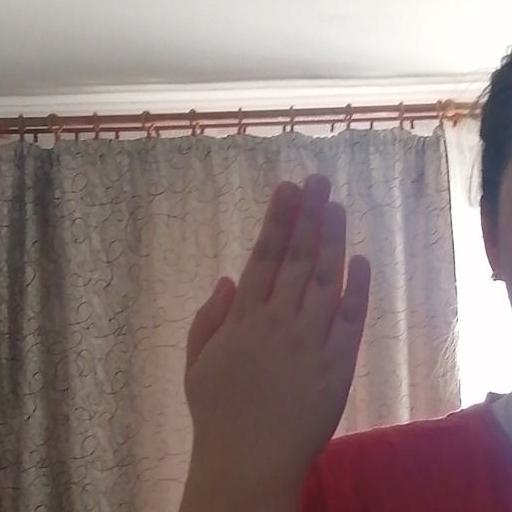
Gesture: stop_inverted